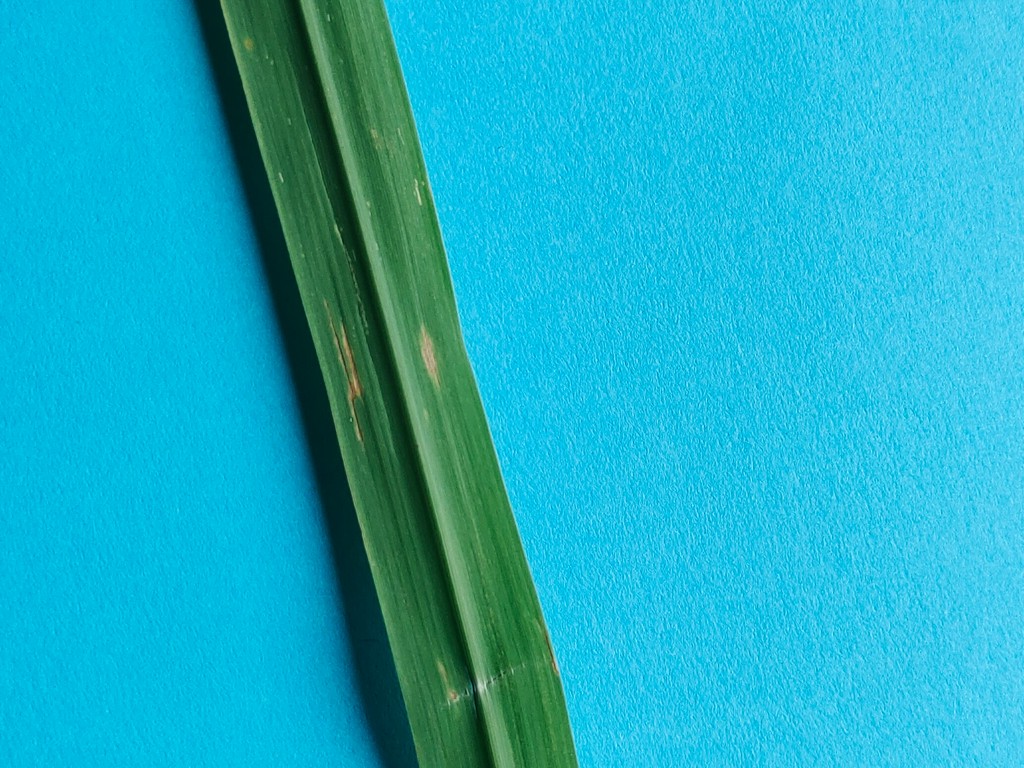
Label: Unhealthy